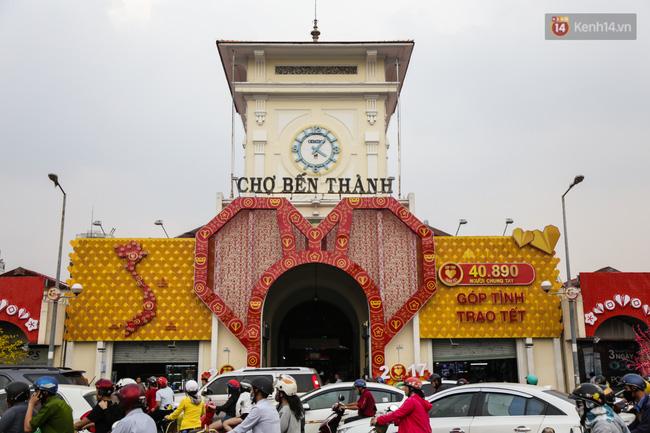
ở phía trước khu chợ có nhiều phương tiện giao thông đang di chuyển